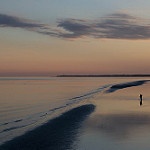
Label: sea